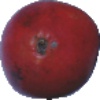
Label: pomegranate